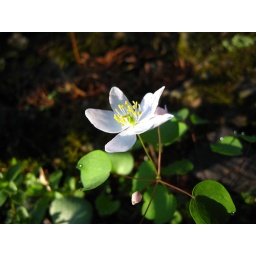
A small flower that was in a rock formation.